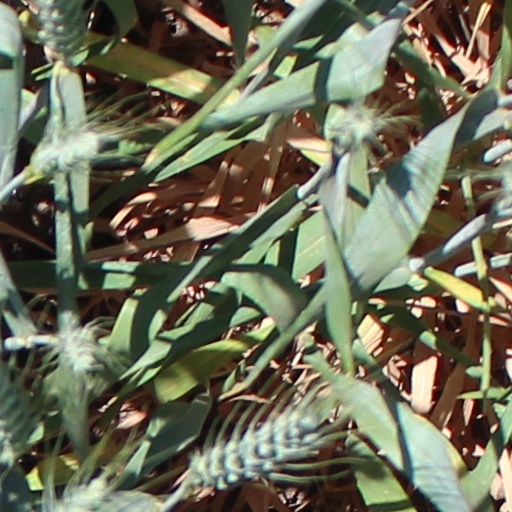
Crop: wheat